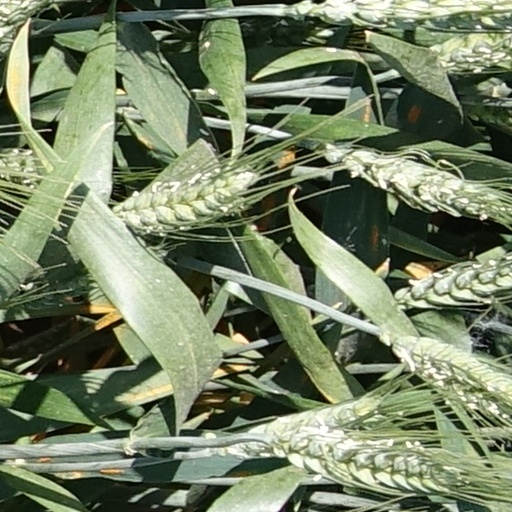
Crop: wheat